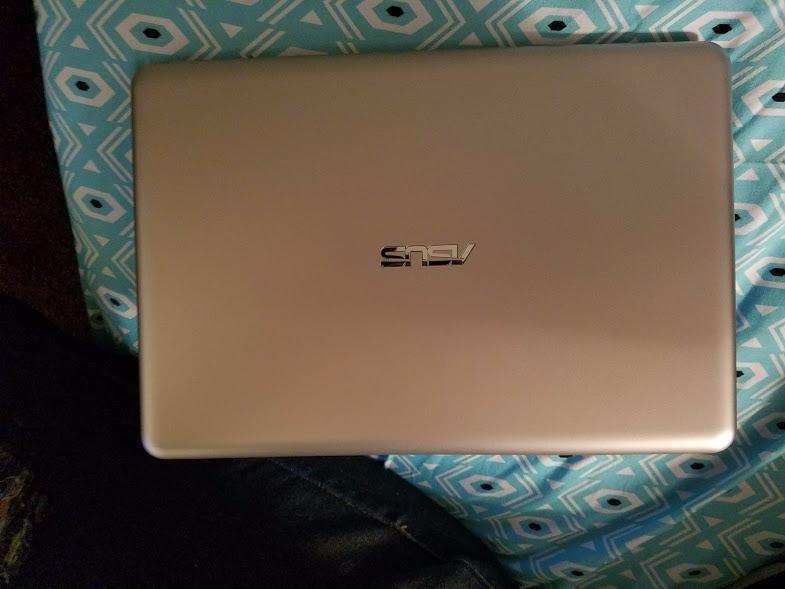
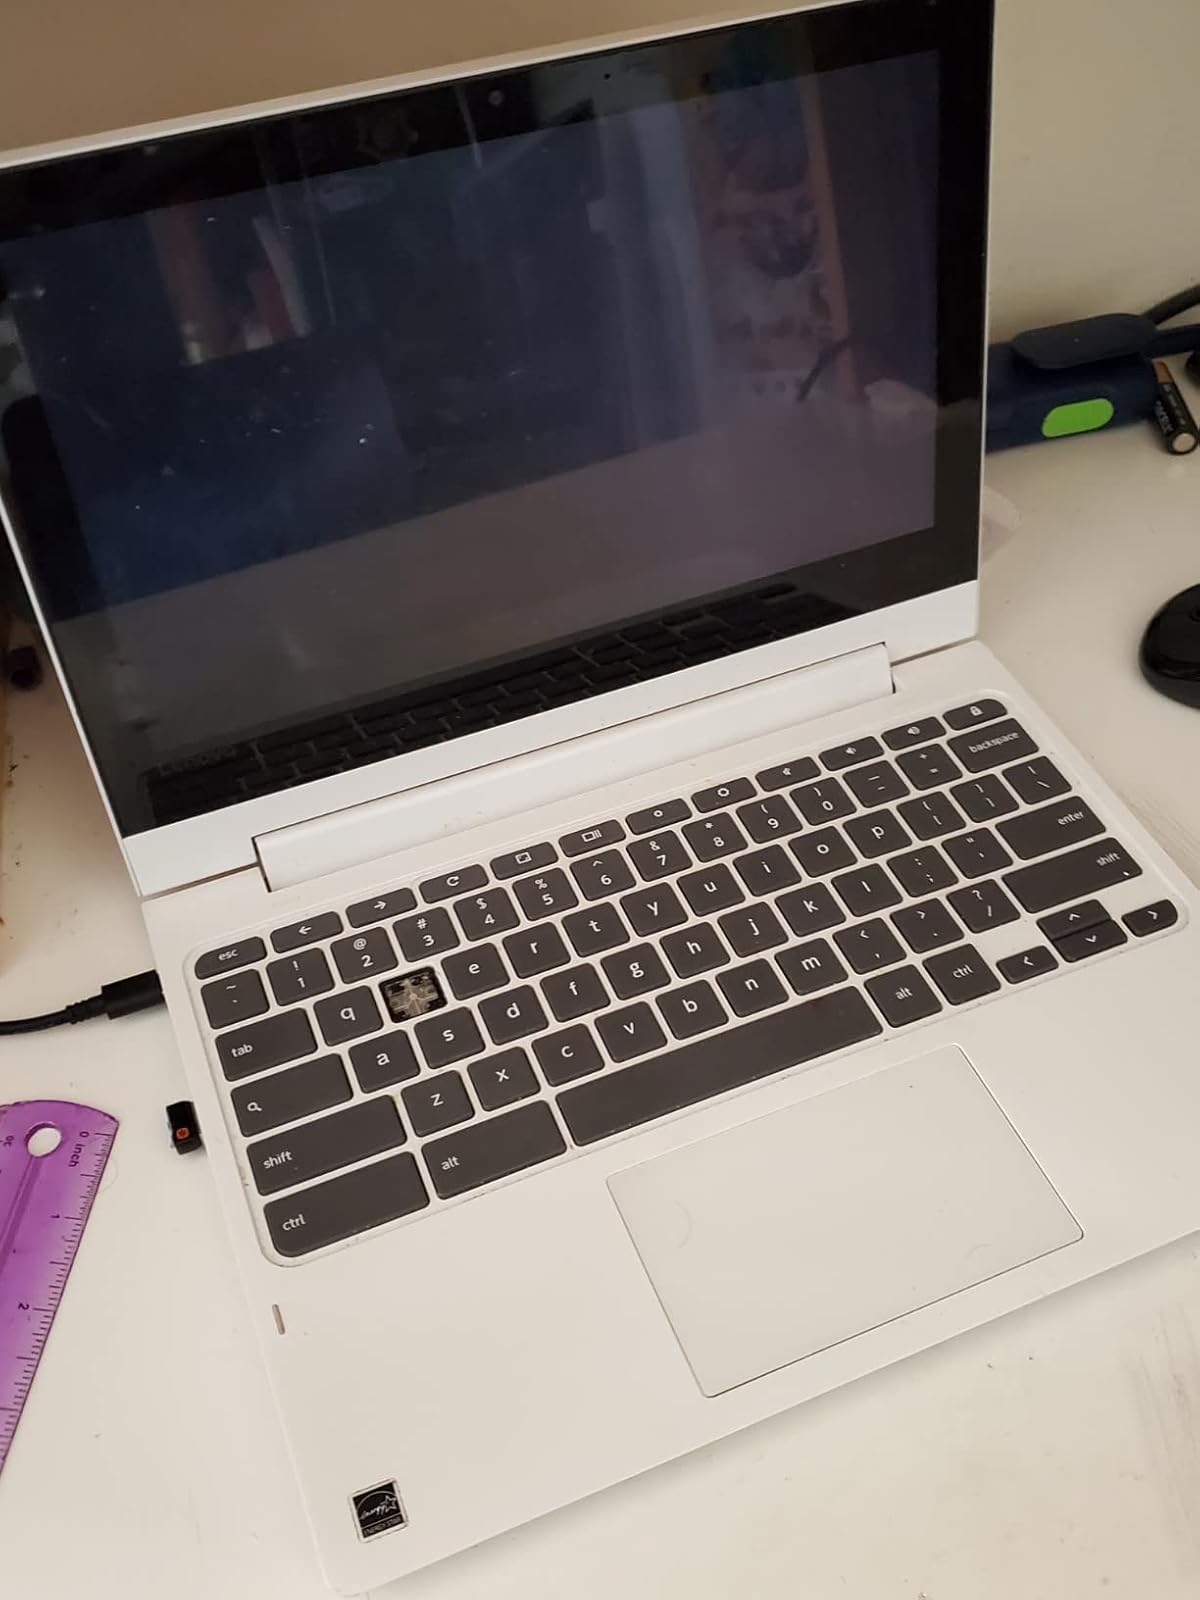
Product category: laptop
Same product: no